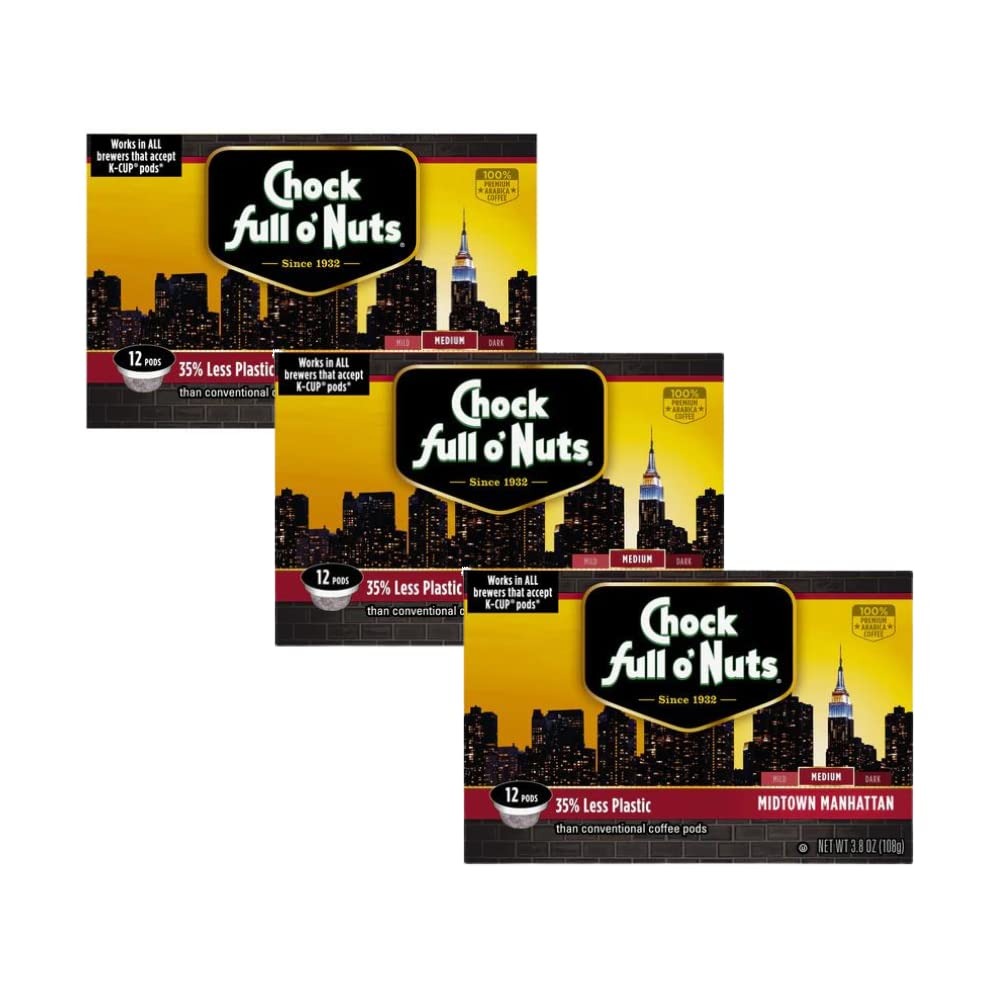
Item Name: Chock Full o'Nuts Manhattan Medium Roast, K-Cup Coffee Pods (3.8 Ounce (Pack of 3), Midtown Manhattan)
Bullet Point 1: ARABICA COFFEE - Chock Full o’Nuts single serve coffee cups are a rich blend of Arabica coffee beans that have been roasted to perfection. Each cup delivers a delicious flavor and the unmistakable aroma of Chock Full o’Nuts.
Bullet Point 2: MEDIUM ROAST – Perfectly blended to keep you energized throughout the day. This stronger medium roast delivers a unique bold flavor that is smooth, silky and not overpowering.
Bullet Point 3: COMPATIBLE – Filter Cup, our single-serve coffee pod, is the convenient way to enjoy a fresh-tasting delicious and aromatic single cup of coffee.
Bullet Point 4: 30% LESS PLASTIC - Our unique mesh coffee pod design uses 30% less plastic than traditional single-serve pods without compromising fresh taste and aroma. The pods come in a resealable package that keeps coffee fresher longer.
Bullet Point 5: BREWING COFFEE SINCE 1932 – From the first shop in New York City to the homes of coffee lovers worldwide, Chock Full o’Nuts has been the trusted name in perfectly roasted “heavenly” coffee for almost 100 years.
Product Description: Since 1932, coffee lovers have been starting their day with Chock Full o’Nuts. The delicious fresh brewed taste and the wonderful aroma of our Midtown Manhattan Medium Roast single-serve coffee is perfectly blended to keep you energized throughout the day. Keep up with the pace of New York City with this stronger medium roast that is full of flavor without any bitterness. Midtown Manhattan Medium Roast is made from premium 100% Arabica coffee beans that are hand-selected from the finest growing regions in Colombia.
Value: 11.4
Unit: Ounce

Price: 22.99